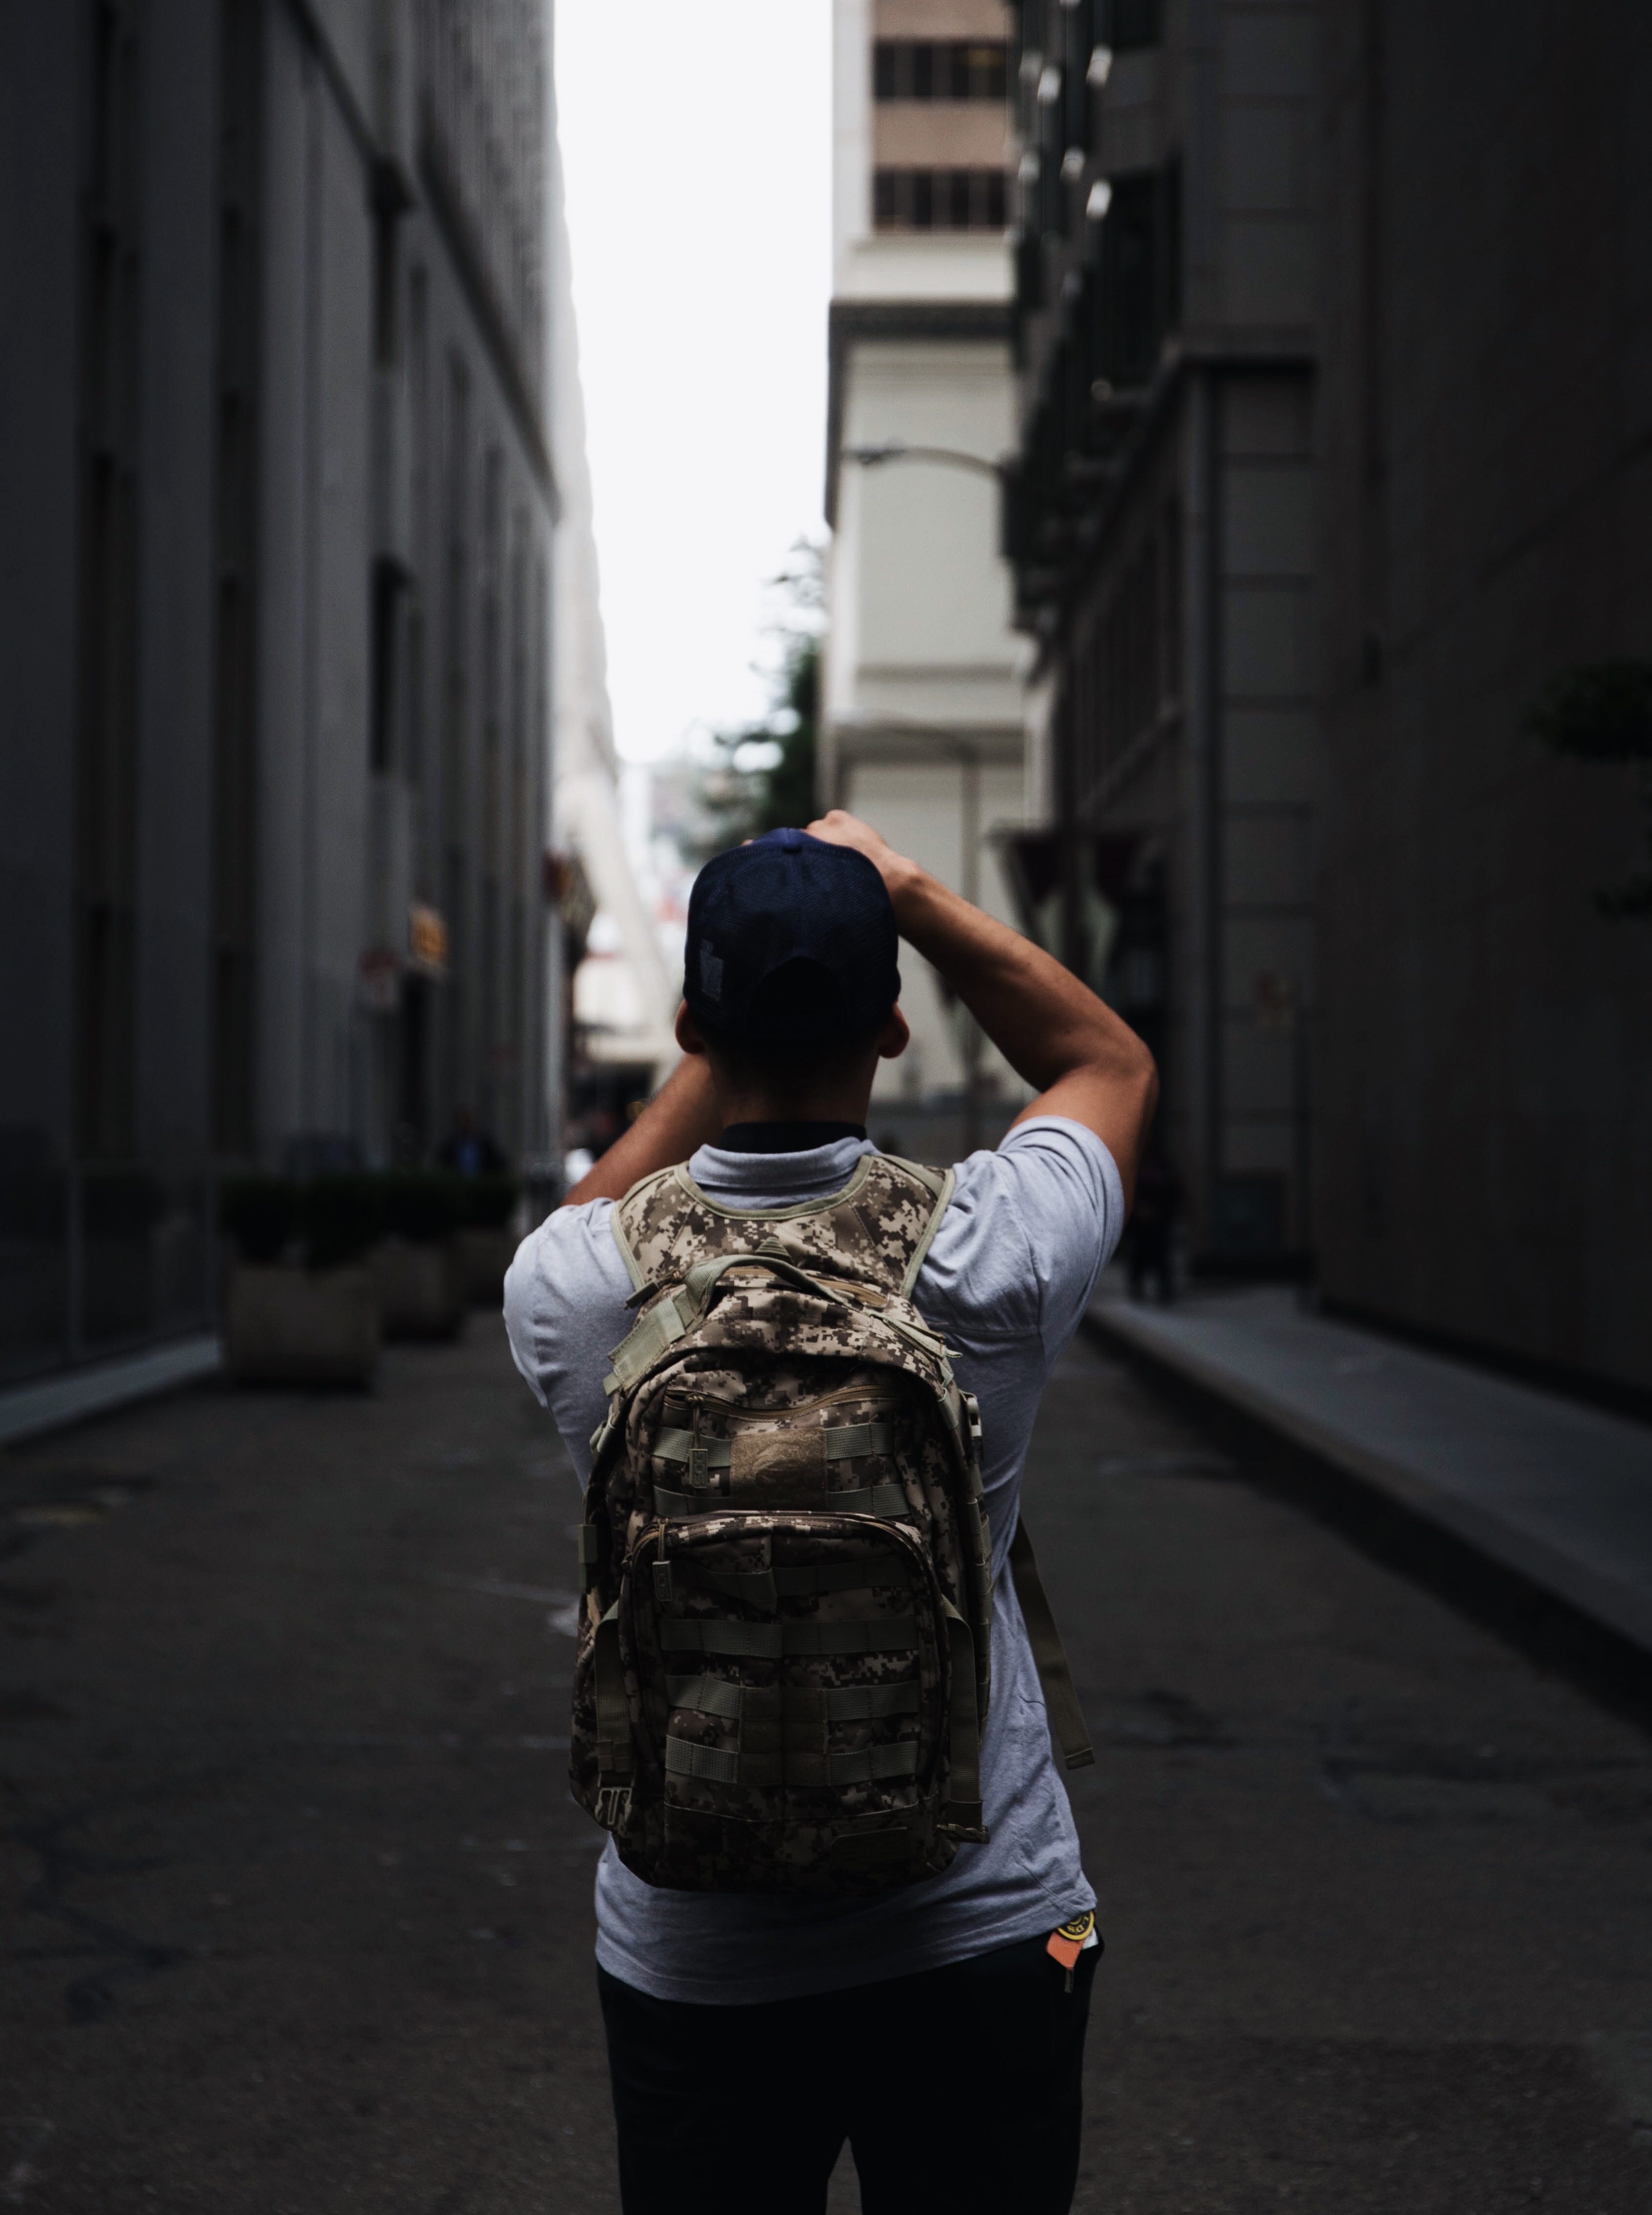
man, person, road, street, photographer, urban, tourist, spring, fashion, black, infrastructure, photograph